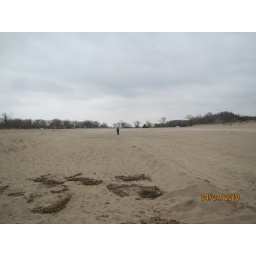
This is a beach on Lake Michigan, in far western Michigan. The water is about 3 feet behind me.